Orchard Park High School, Croydon

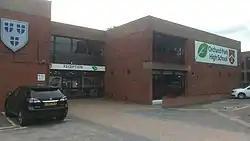

Orchard Park High School (formerly Edenham High School) is an 11–16 mixed, secondary school with academy status in Shirley, Croydon, Greater London, England. It was formerly a foundation school and became an academy in September 2015. It adopted its present name in September 2017 and is part of the Greenshaw Learning Trust.